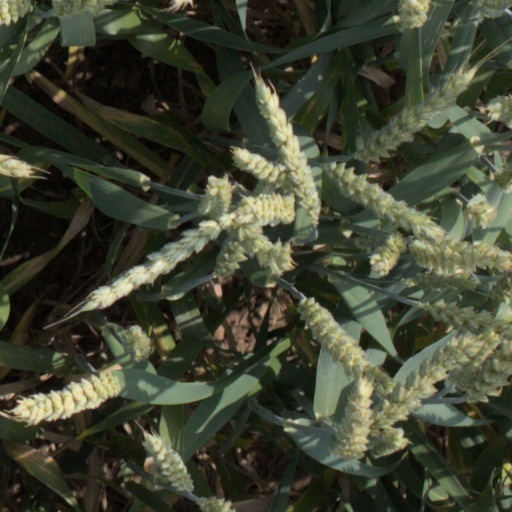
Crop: wheat